List of Manchester United F.C. managers

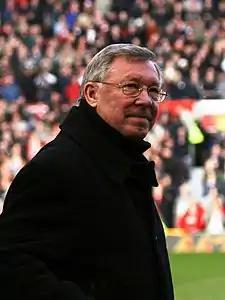
A side-on photograph of a man with grey hair wearing glasses and a black overcoat.

Manchester United Football Club is a professional football club based in Old Trafford, Greater Manchester, England. The club was formed in Newton Heath in 1878 as Newton Heath LYR F.C., and played their first competitive match in October 1886, in the first round of the 1886–87 FA Cup. The club was renamed Manchester United F.C. in 1902, and moved to Old Trafford in 1910.